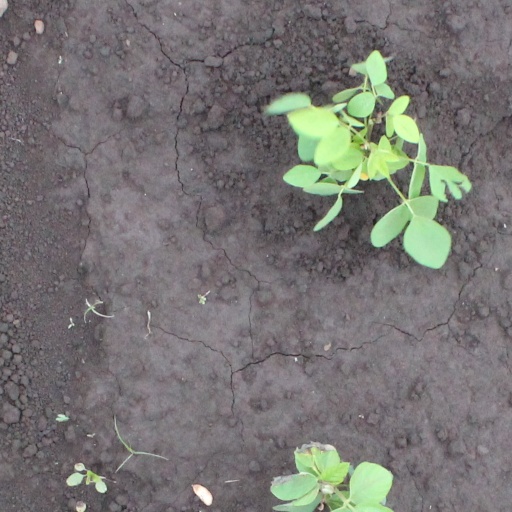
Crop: soybean